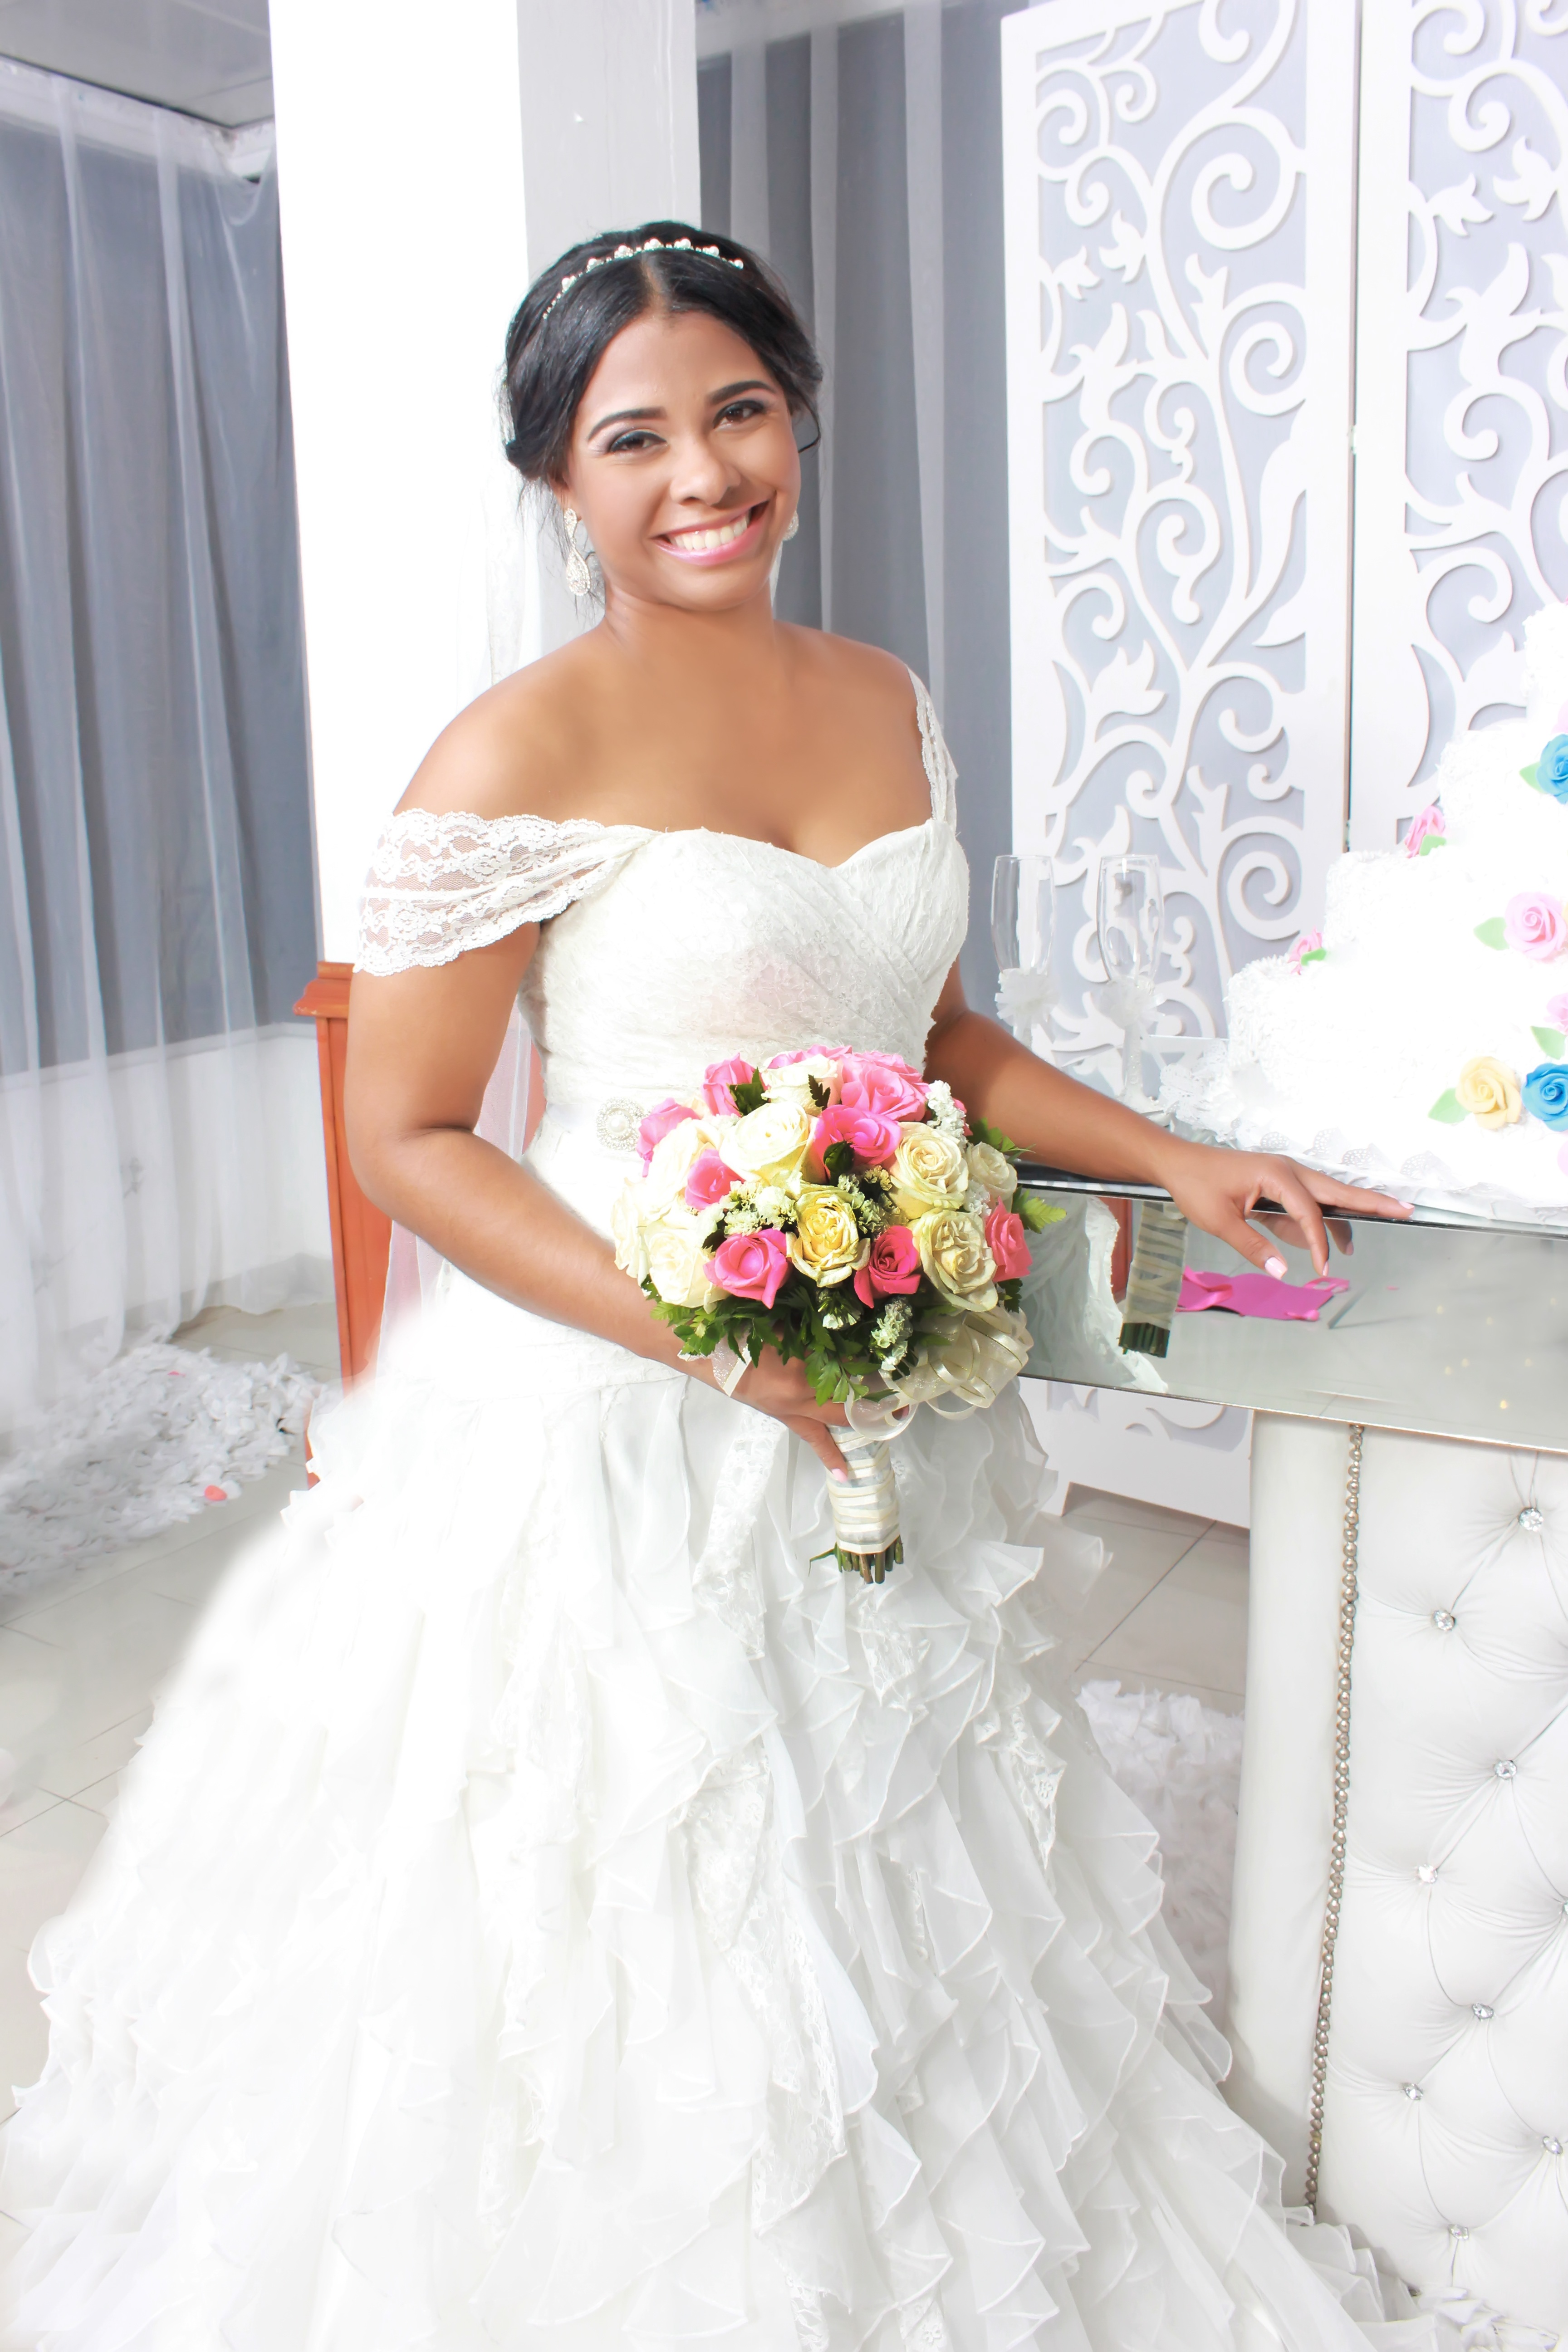
sea, woman, white, love, truck, park, kiss, couple, romance, romantic, clothing, death, wedding, wedding dress, bride, marriage, ceremony, dress, lovers, event, gown, veil, bridesmaid, quinceanera, newlyweds, nuptials, bridal clothing